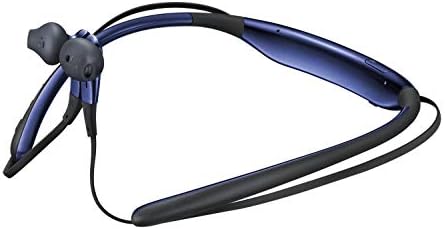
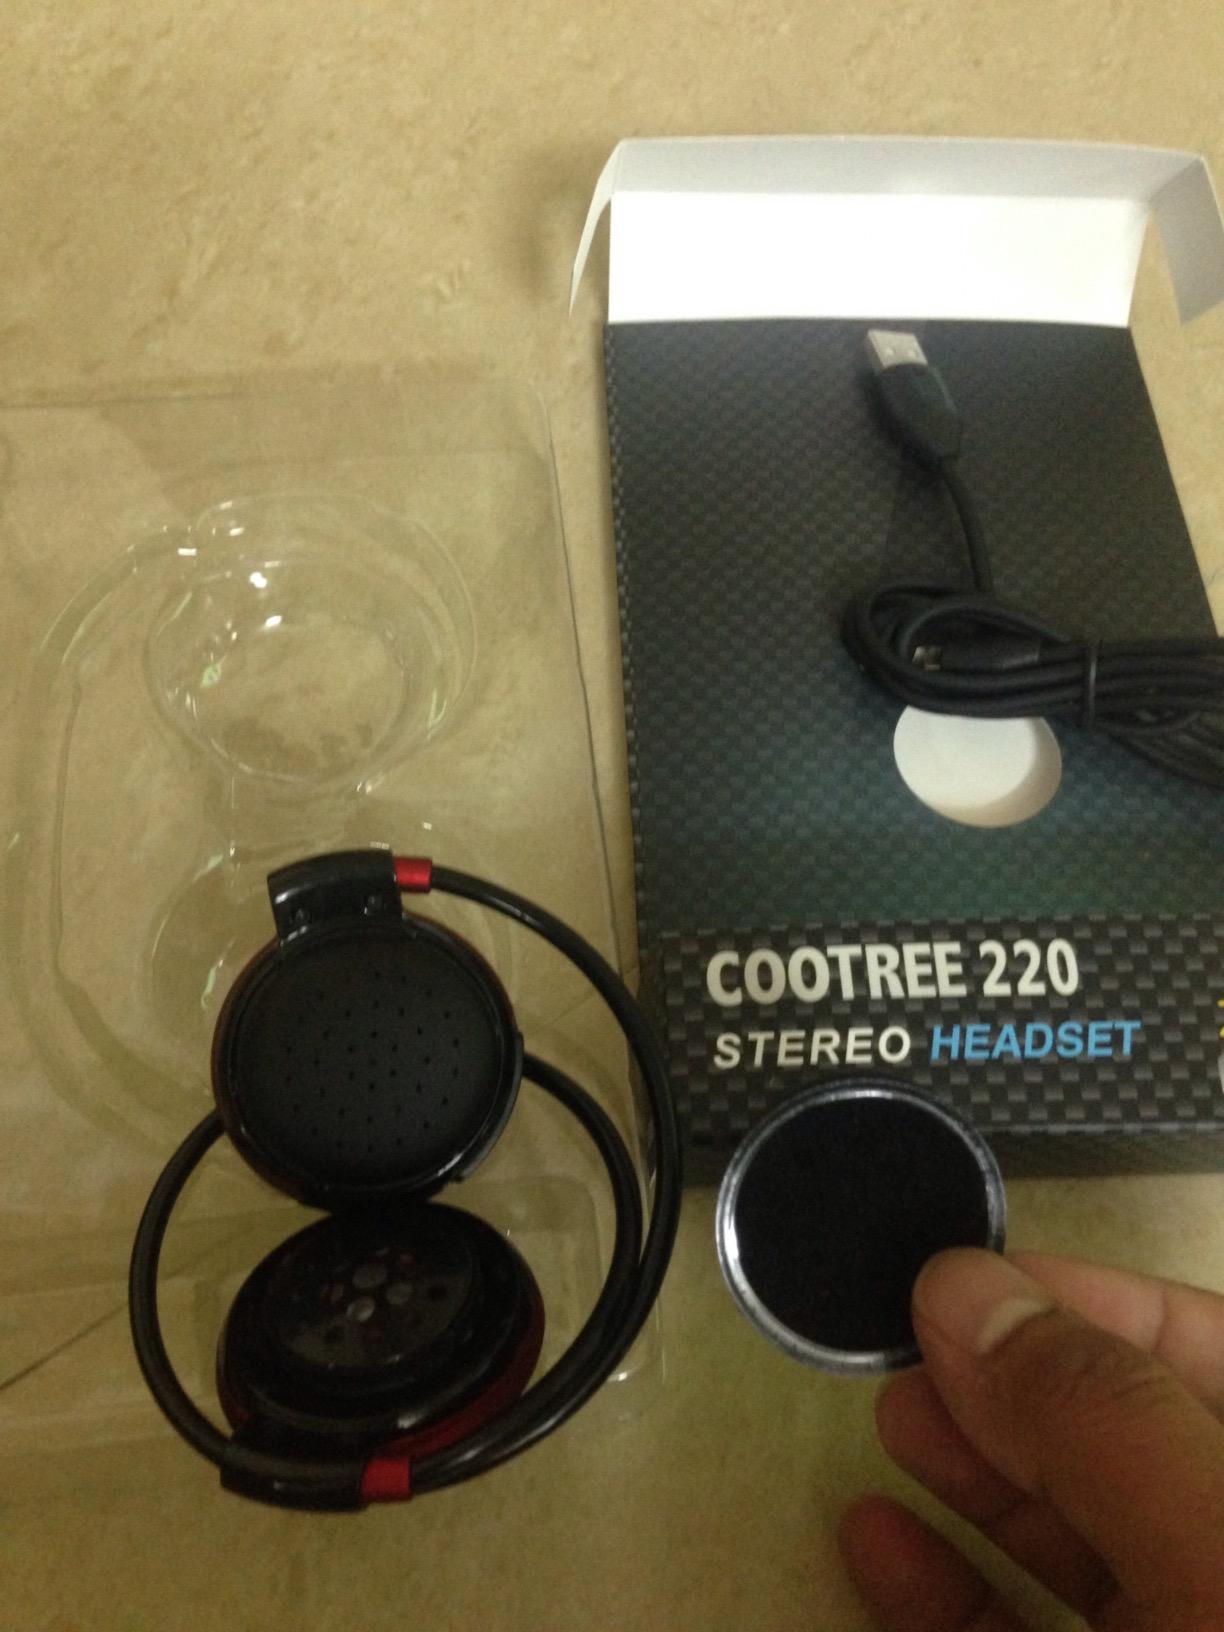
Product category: headphones
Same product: no